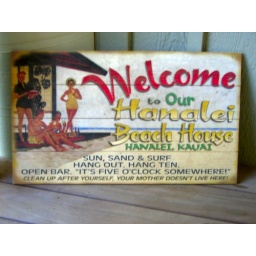
Welcome sign on the stairs of NamiNori rental house on Weke Road in Hanalei, Kauai.